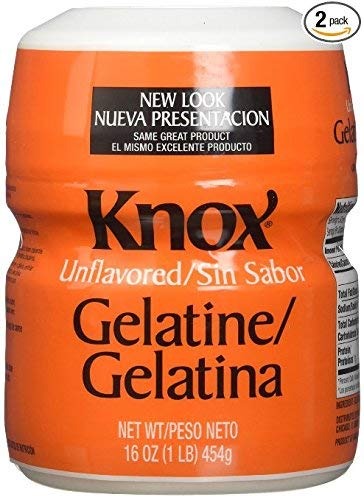
Item Name: KNOX Unflavored Gelatin, 16 oz. (Pack of 2)
Value: 32.0
Unit: Fl Oz

Price: 41.99